Bohuslav Martinů Complete Edition

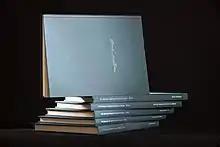
Bohuslav Martinů Complete Edition

The Bohuslav Martinů Complete Edition (BMCE) is a complete historical critical edition of all the finished and unfinished compositions of Czech composer Bohuslav Martinů (1890–1959). It is based on the scholarly assessment of all available sources and analysed with the newest methods of textual criticism and music philology. The BMCE is a highly complex undertaking that offers numerous organisational, legal, and academic challenges. The first volume was published in 2014, and the project is scheduled to issue a total of 106 volumes in the course of 53 years. For these reasons, the BMCE is regarded as the pre-eminent undertaking of contemporary Czech music publishing.